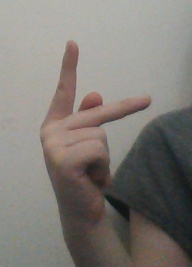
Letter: dha